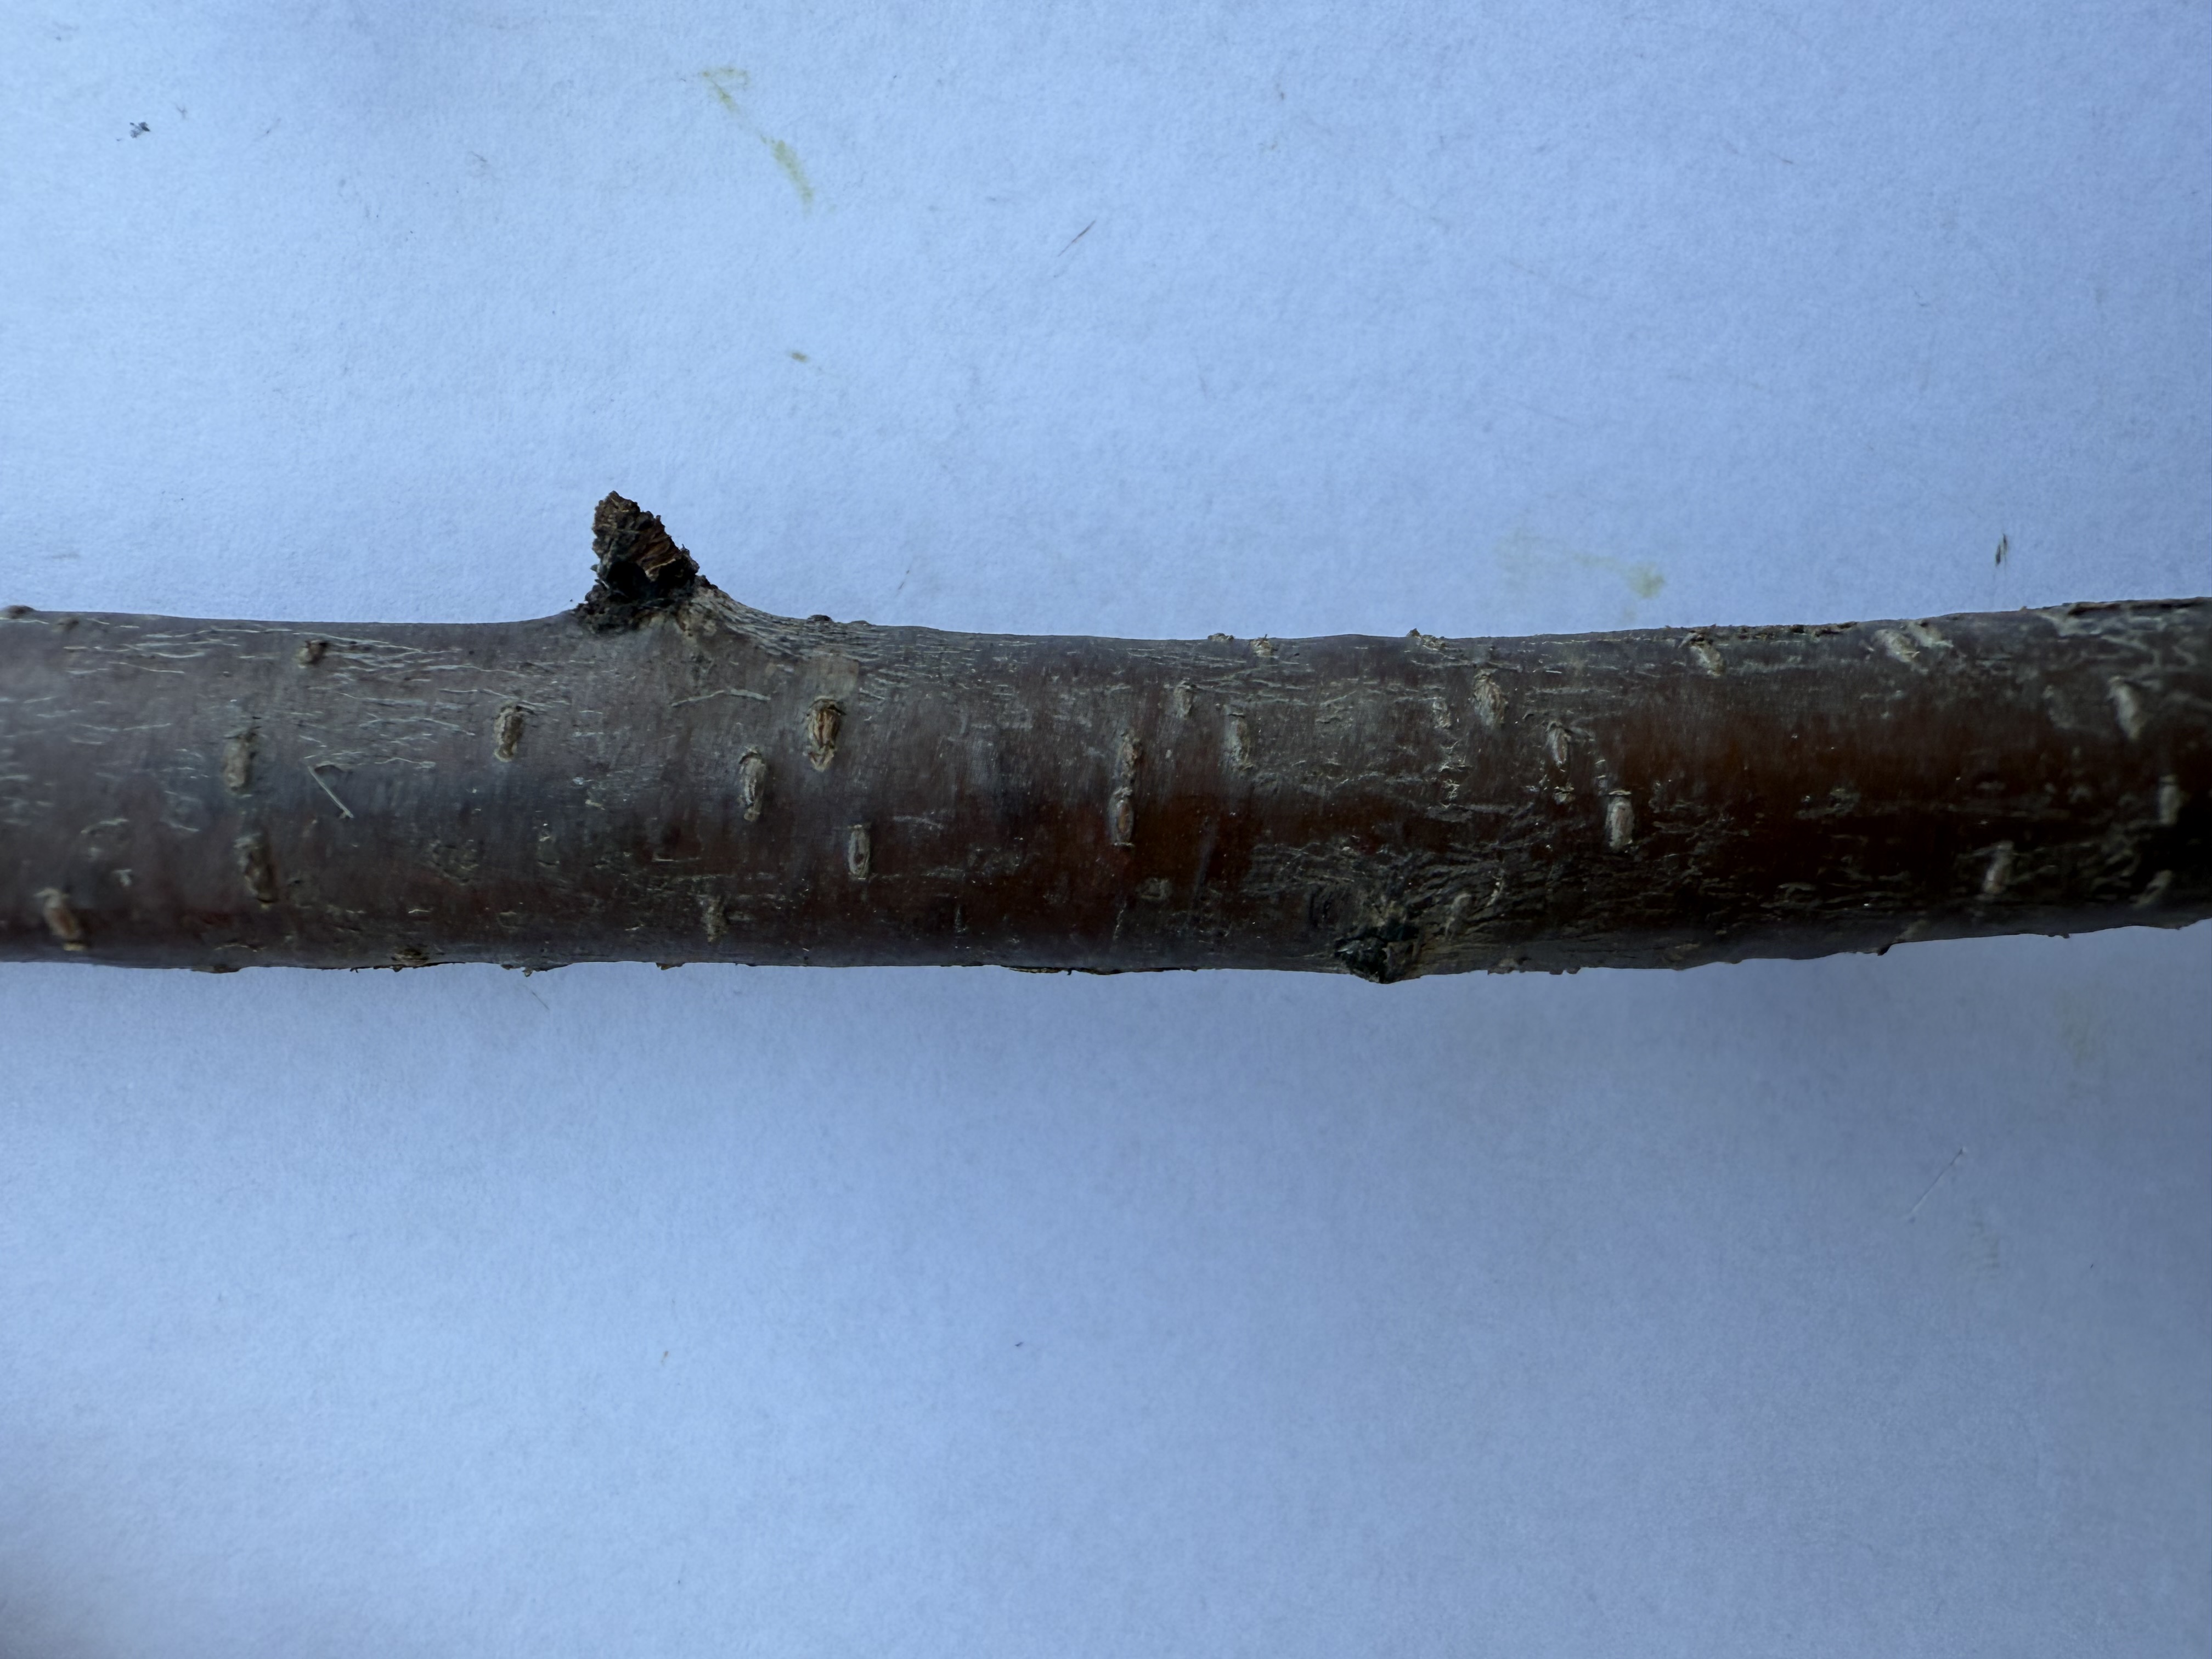
Variety: Sour Cherry